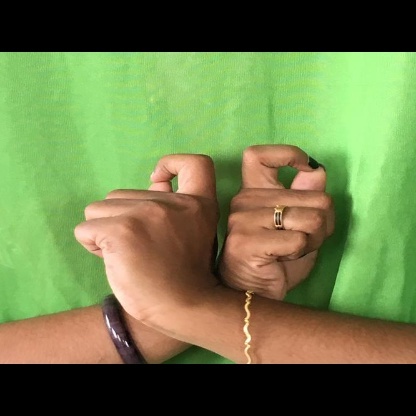
Mudra: Berunda